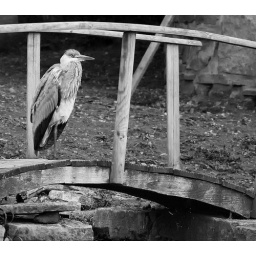
heron on an ornamental wooden bridge on the canal side in standish.